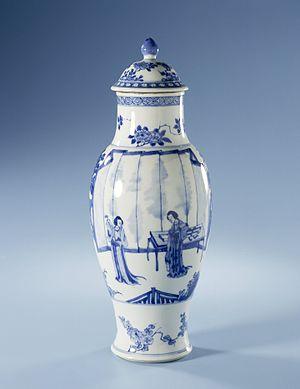
Le Rijksmuseum Amsterdam, plus couramment abrégé en Rijksmuseum, est un musée national néerlandais, situé dans la capitale Amsterdam et consacré aux beaux-arts, à l’artisanat et à l’histoire du pays. Il est le plus important musée des Pays-Bas quant à la fréquentation et au nombre d'œuvres d'art avec plus de 2 450 000 visiteurs en 2014 pour un fonds d'environ un million de pièces.